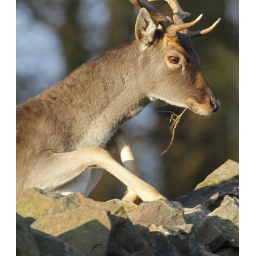
Fallow deer buck doing a bit of rock climbing......or maybe about to jump over a wall !